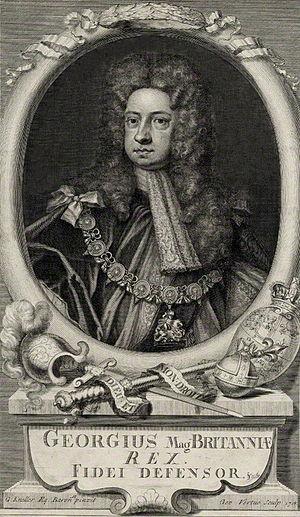
George Iᵉʳ fut roi de Grande-Bretagne du 1ᵉʳ août 1714 jusqu'à sa mort. Il fut antérieurement élevé à la condition de duc de Brunswick-Lunebourg et de prince-électeur du Saint-Empire romain germanique à partir de 1698.